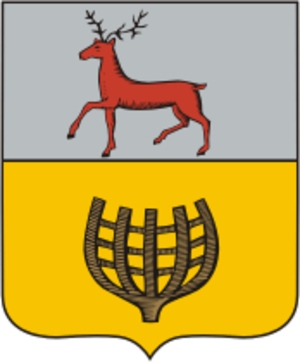
Vassilsoursk, est une commune urbaine de l'oblast de Nijni Novgorod en Russie.